Mount Waverley Secondary College

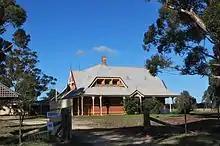
Lower Homebush State School, now a historic reserve

The senior site has a modern two-story building, which was constructed after the fire of 2003, along with a number of art buildings and portables. (Most of the Light Timber Construction buildings were demolished after the fire). The junior site consisted of 3 blocks and one school oval, all were connected with covered walkways. But in 2009 Mount Waverley Secondary College was given 10.1 million dollars from the government, allowing the build of two brand new buildings on the Junior site. The Junior Campus is now positioned as a flagship school. It has received international attention for design and learning capacity. The Junior Campus design has won the following awards: